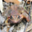
Label: frog